Brendan Corish

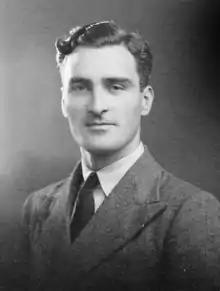
Corish in 1949

Brendan Corish (19 November 1918 – 17 February 1990) was an Irish Labour Party politician who served as Tánaiste and Minister for Health from 1973 to 1977, Leader of the Labour Party, Minister for Social Welfare from 1954 to 1957 and from 1973 to 1977, Parliamentary Secretary to the Minister for Defence and Parliamentary Secretary to the Minister for Local Government from 1948 to 1951. He was a Teachta Dála (TD) from 1945 to 1982.